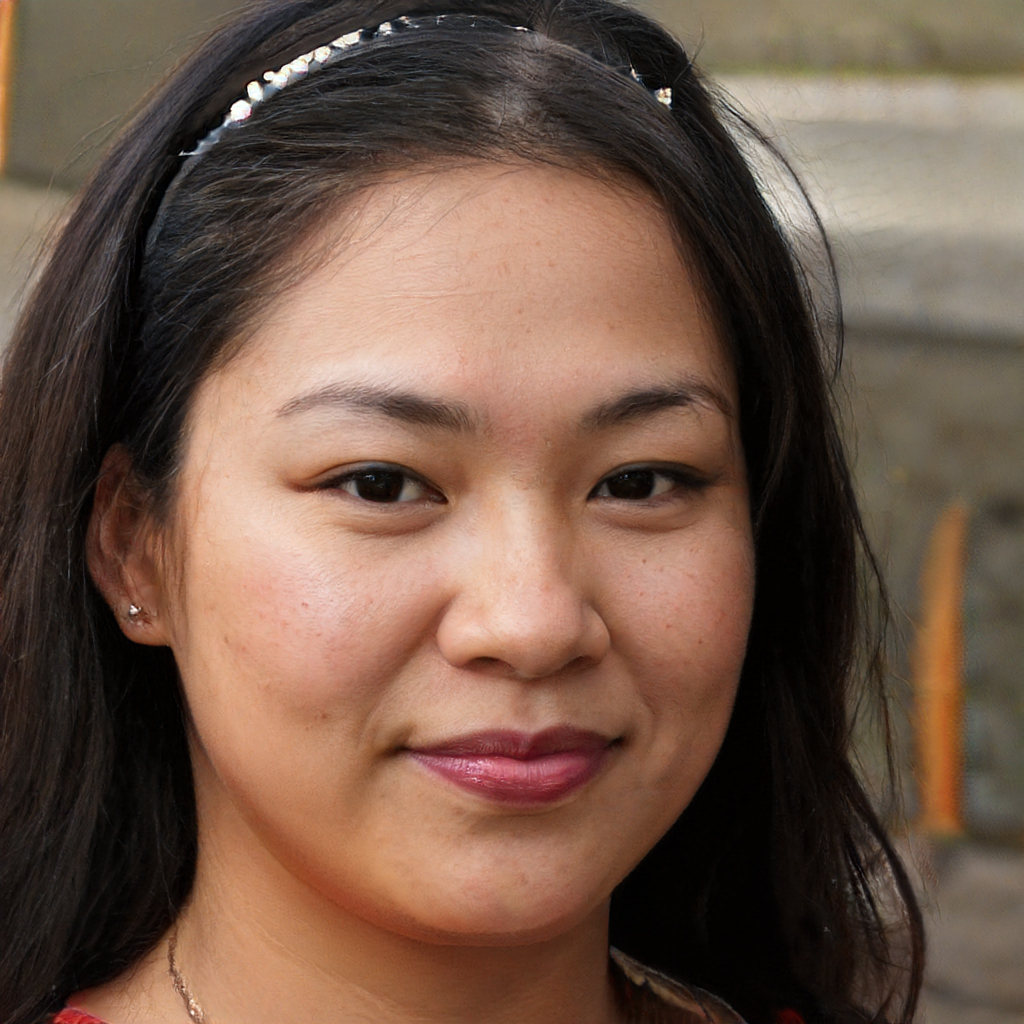
Label: Colored